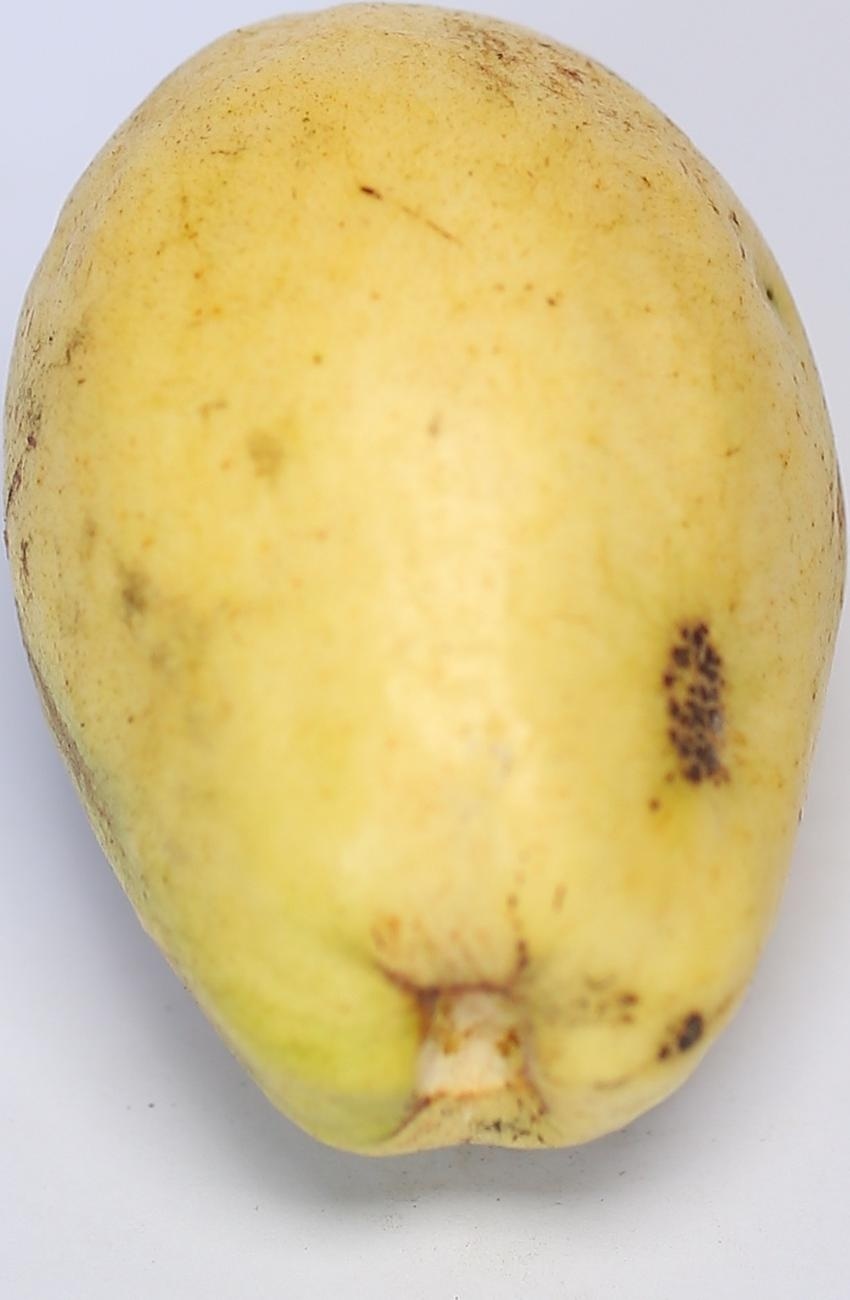
Maturity: ripe
Variety: thadhrami